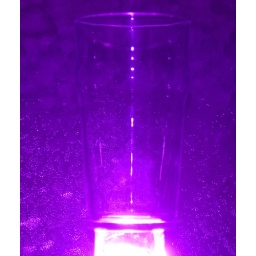
SB-800 below firing through glass ornament being used as base for the subject. Gelled with Lee Filters #128.